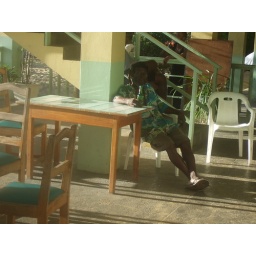
;Rasta man at the beach bar in Tobago